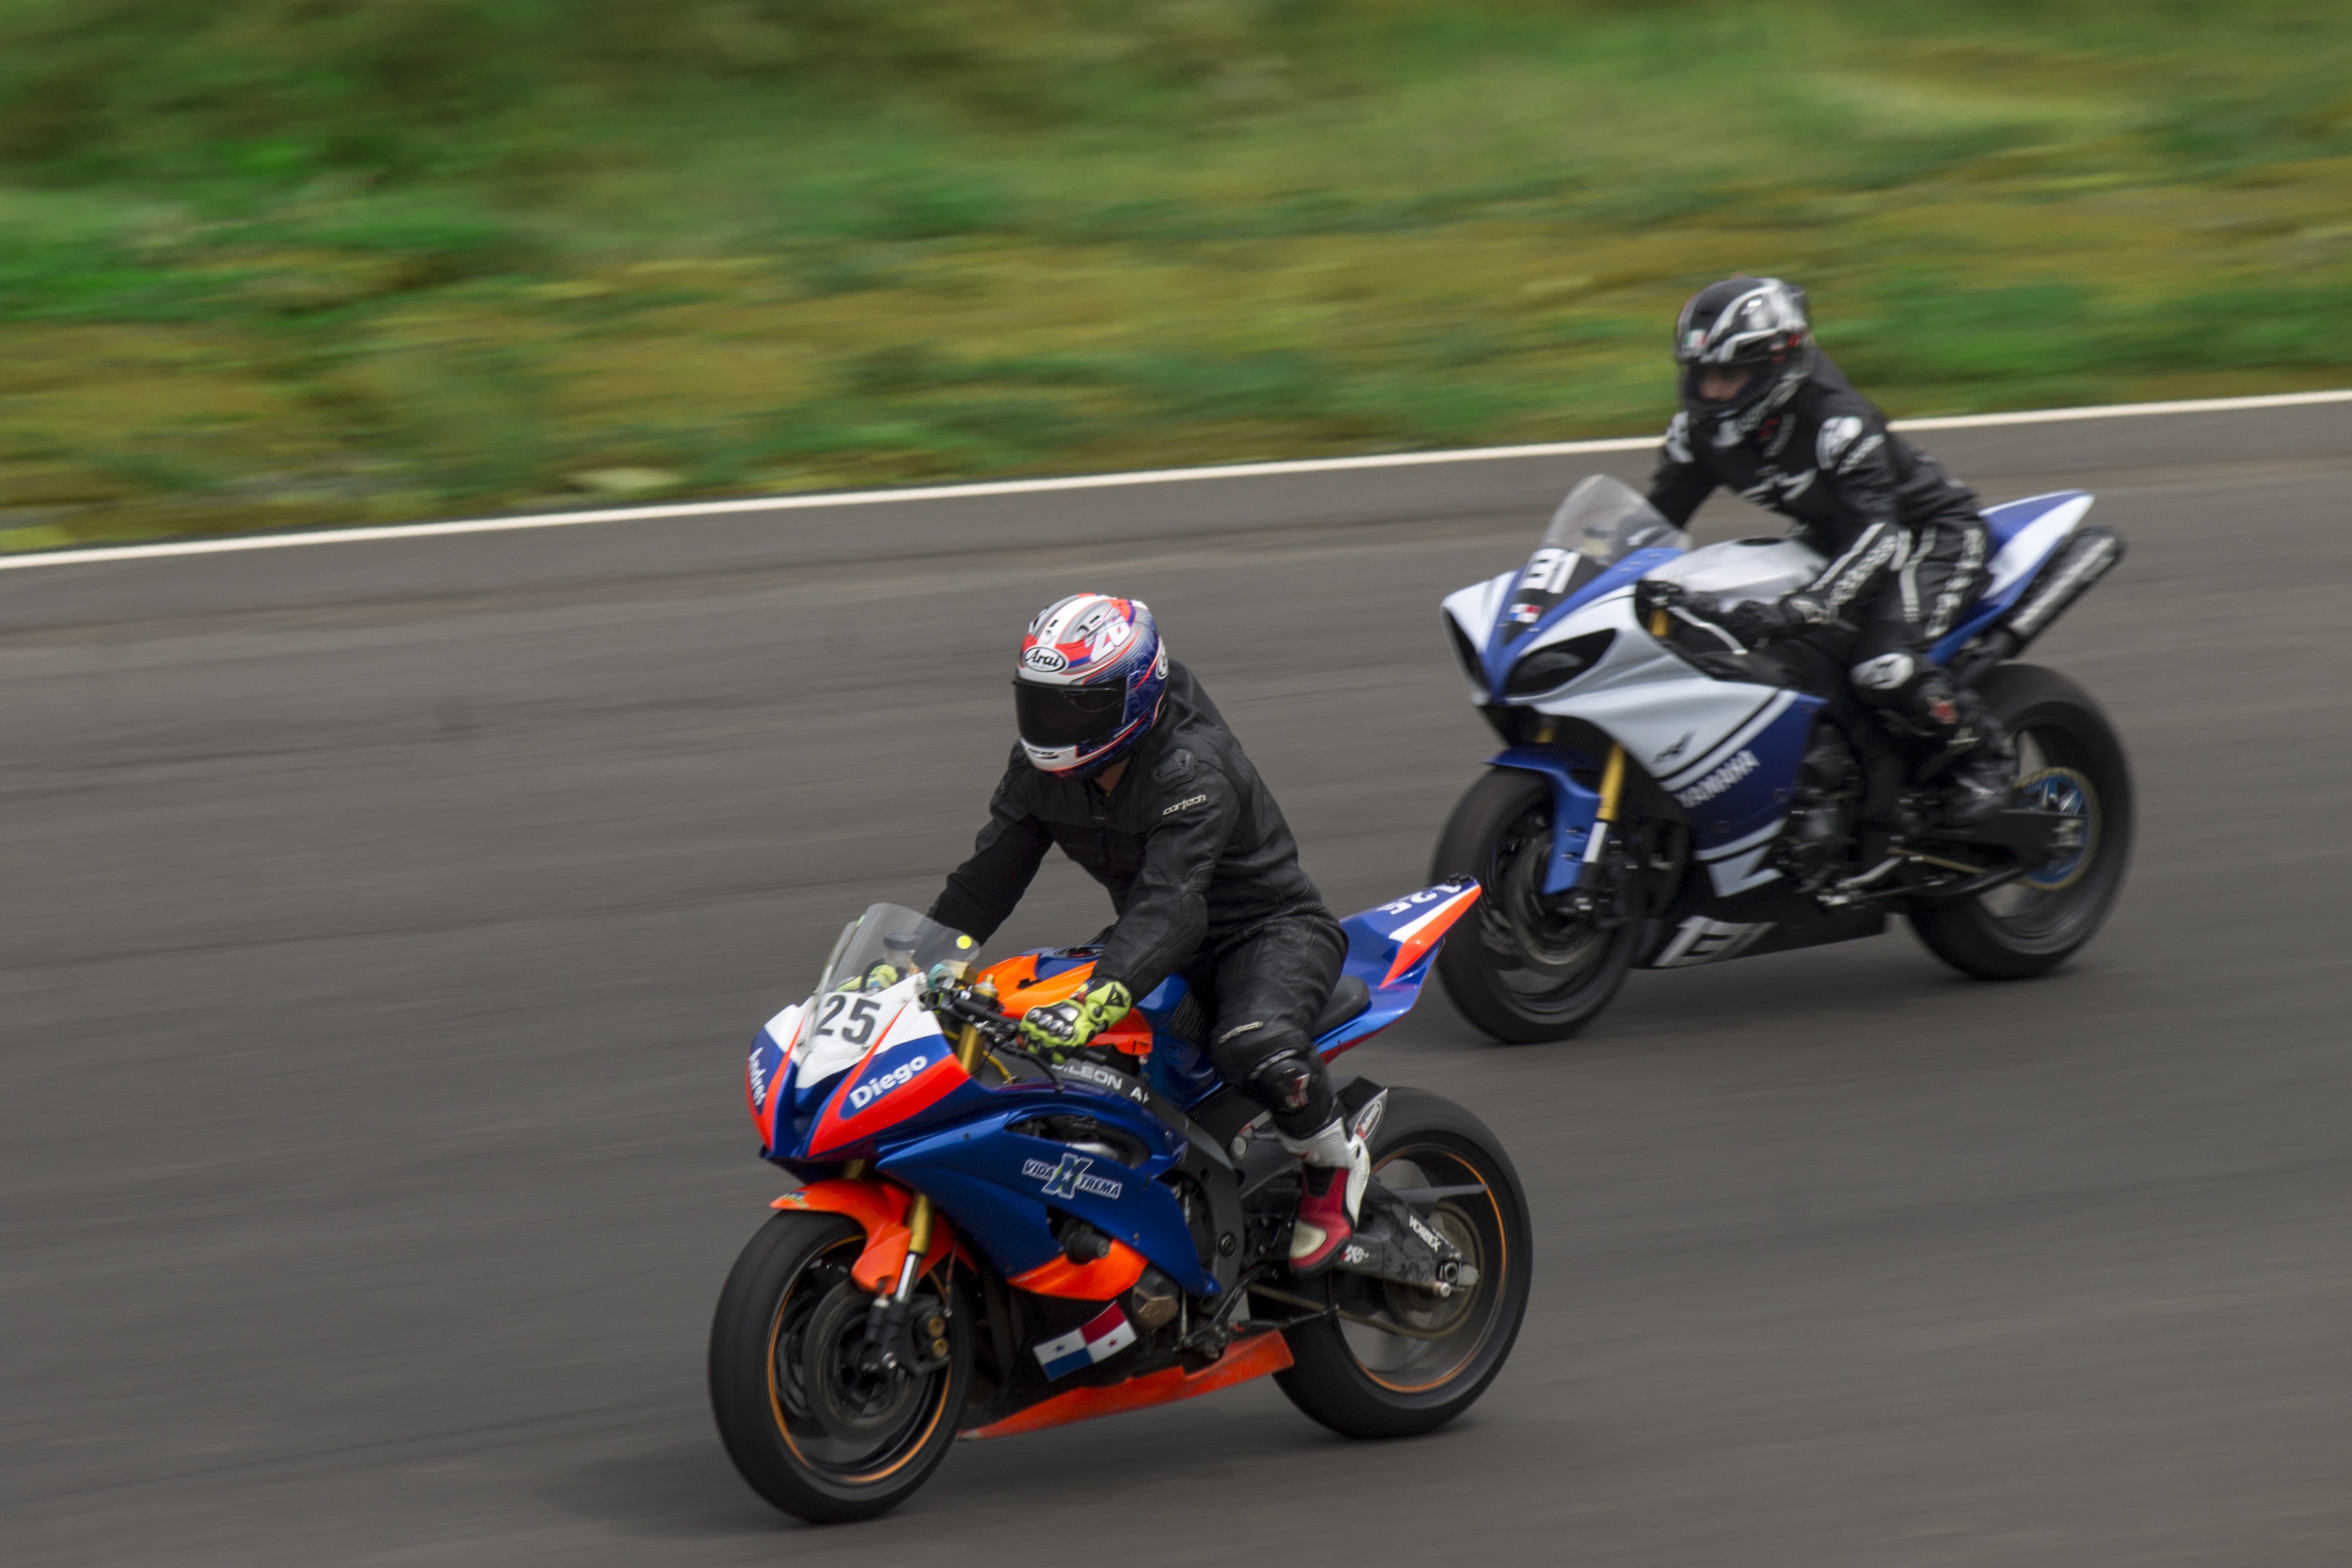
sport, car, vehicle, motorcycle, speed, outdoors, race, competition, pilot, sports, racing, corridor, athlete, motorsport, career, motorcycling, motorcycle race, land vehicle, motorcycle racing, road racing, automobile make, stunt performer, auto race, superbike racing, supermoto, isle of man tt